Savoia-Marchetti S.56

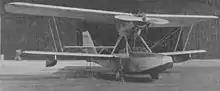
AAC S-56A photo from L'Aerophile January 1932

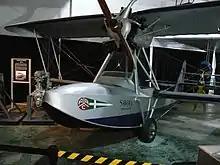
Savoia-Marchetti S.56 in the Cradle of Aviation Museum. This is one of two surviving planes.

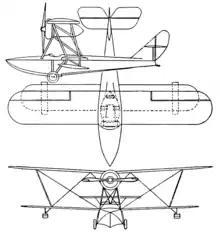
Savoia Marchetti S-56 3-view drawing from Aero Digest June 1929

"This page contains material originally created for Savoia-Marchetti S.56"